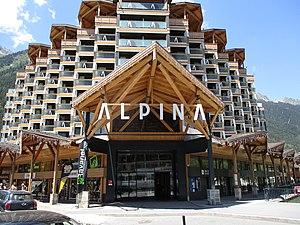
Streets in Chamonix
Chamonix-Mont-Blanc, ou plus communément Chamonix, est une commune française située dans le département de la Haute-Savoie, en région Auvergne-Rhône-Alpes. La commune de Chamonix-Mont-Blanc recouvre du nord au sud seize villages ou hameaux : le Tour, Montroc, le Planet, Argentière, les Chosalets, la Joux, le Lavancher, les Tines, les Bois, les Praz de Chamonix, Chamonix-Mont-Blanc, les Pècles, les Mouilles, les Barrats, les Pélerins, les Gaillands, les Bossons.